Friedrich Wilhelm Sander

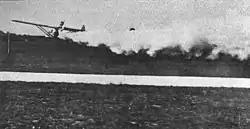
Opel RAK.1 - world's first public flight of a rocket plane on 30 September 1929 at Frankfurt-Rebstock

Fritz von Opel and Sander were instrumental in popularizing rockets as means of propulsion for vehicles. In the 1920s, they initiated together with Max Valier, co-founder of the "Verein für Raumschiffahrt", the world's first rocket program, Opel-RAK, leading to speed records for automobiles, rail vehicles and the first public manned rocket-powered flight in September 1929. Months earlier in 1928, one of his rocket-powered prototypes, the Opel RAK2, reached piloted by von Opel himself at the AVUS speedway in Berlin a record speed of 238 km/h, watched by 3000 spectators and world media, among them Fritz Lang, director of "Metropolis" and "Woman in the Moon", world boxing champion Max Schmeling and many more sports and show business celebrities. A world record for rail vehicles was reached with RAK3 and a top speed of 256 km/h. After these successes, von Opel piloted the world's first public rocket-powered flight using Opel RAK.1, a rocket plane designed by Julius Hatry.